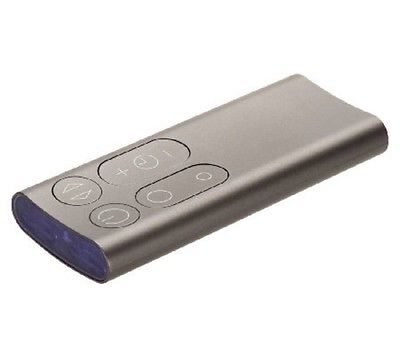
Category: fan